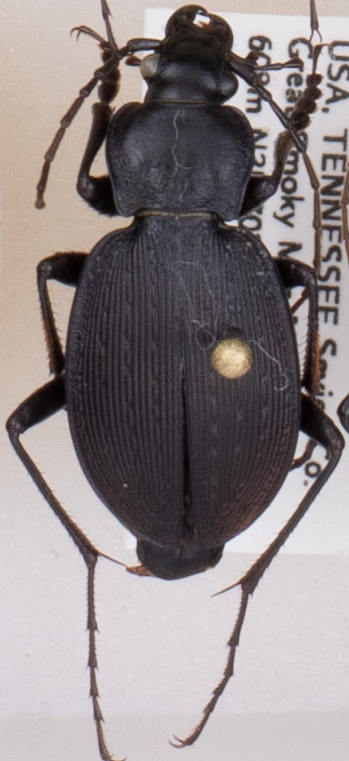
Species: Carabus goryi
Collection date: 2017-06-13
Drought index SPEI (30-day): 1.498
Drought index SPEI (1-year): -0.946
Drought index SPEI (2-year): -0.54